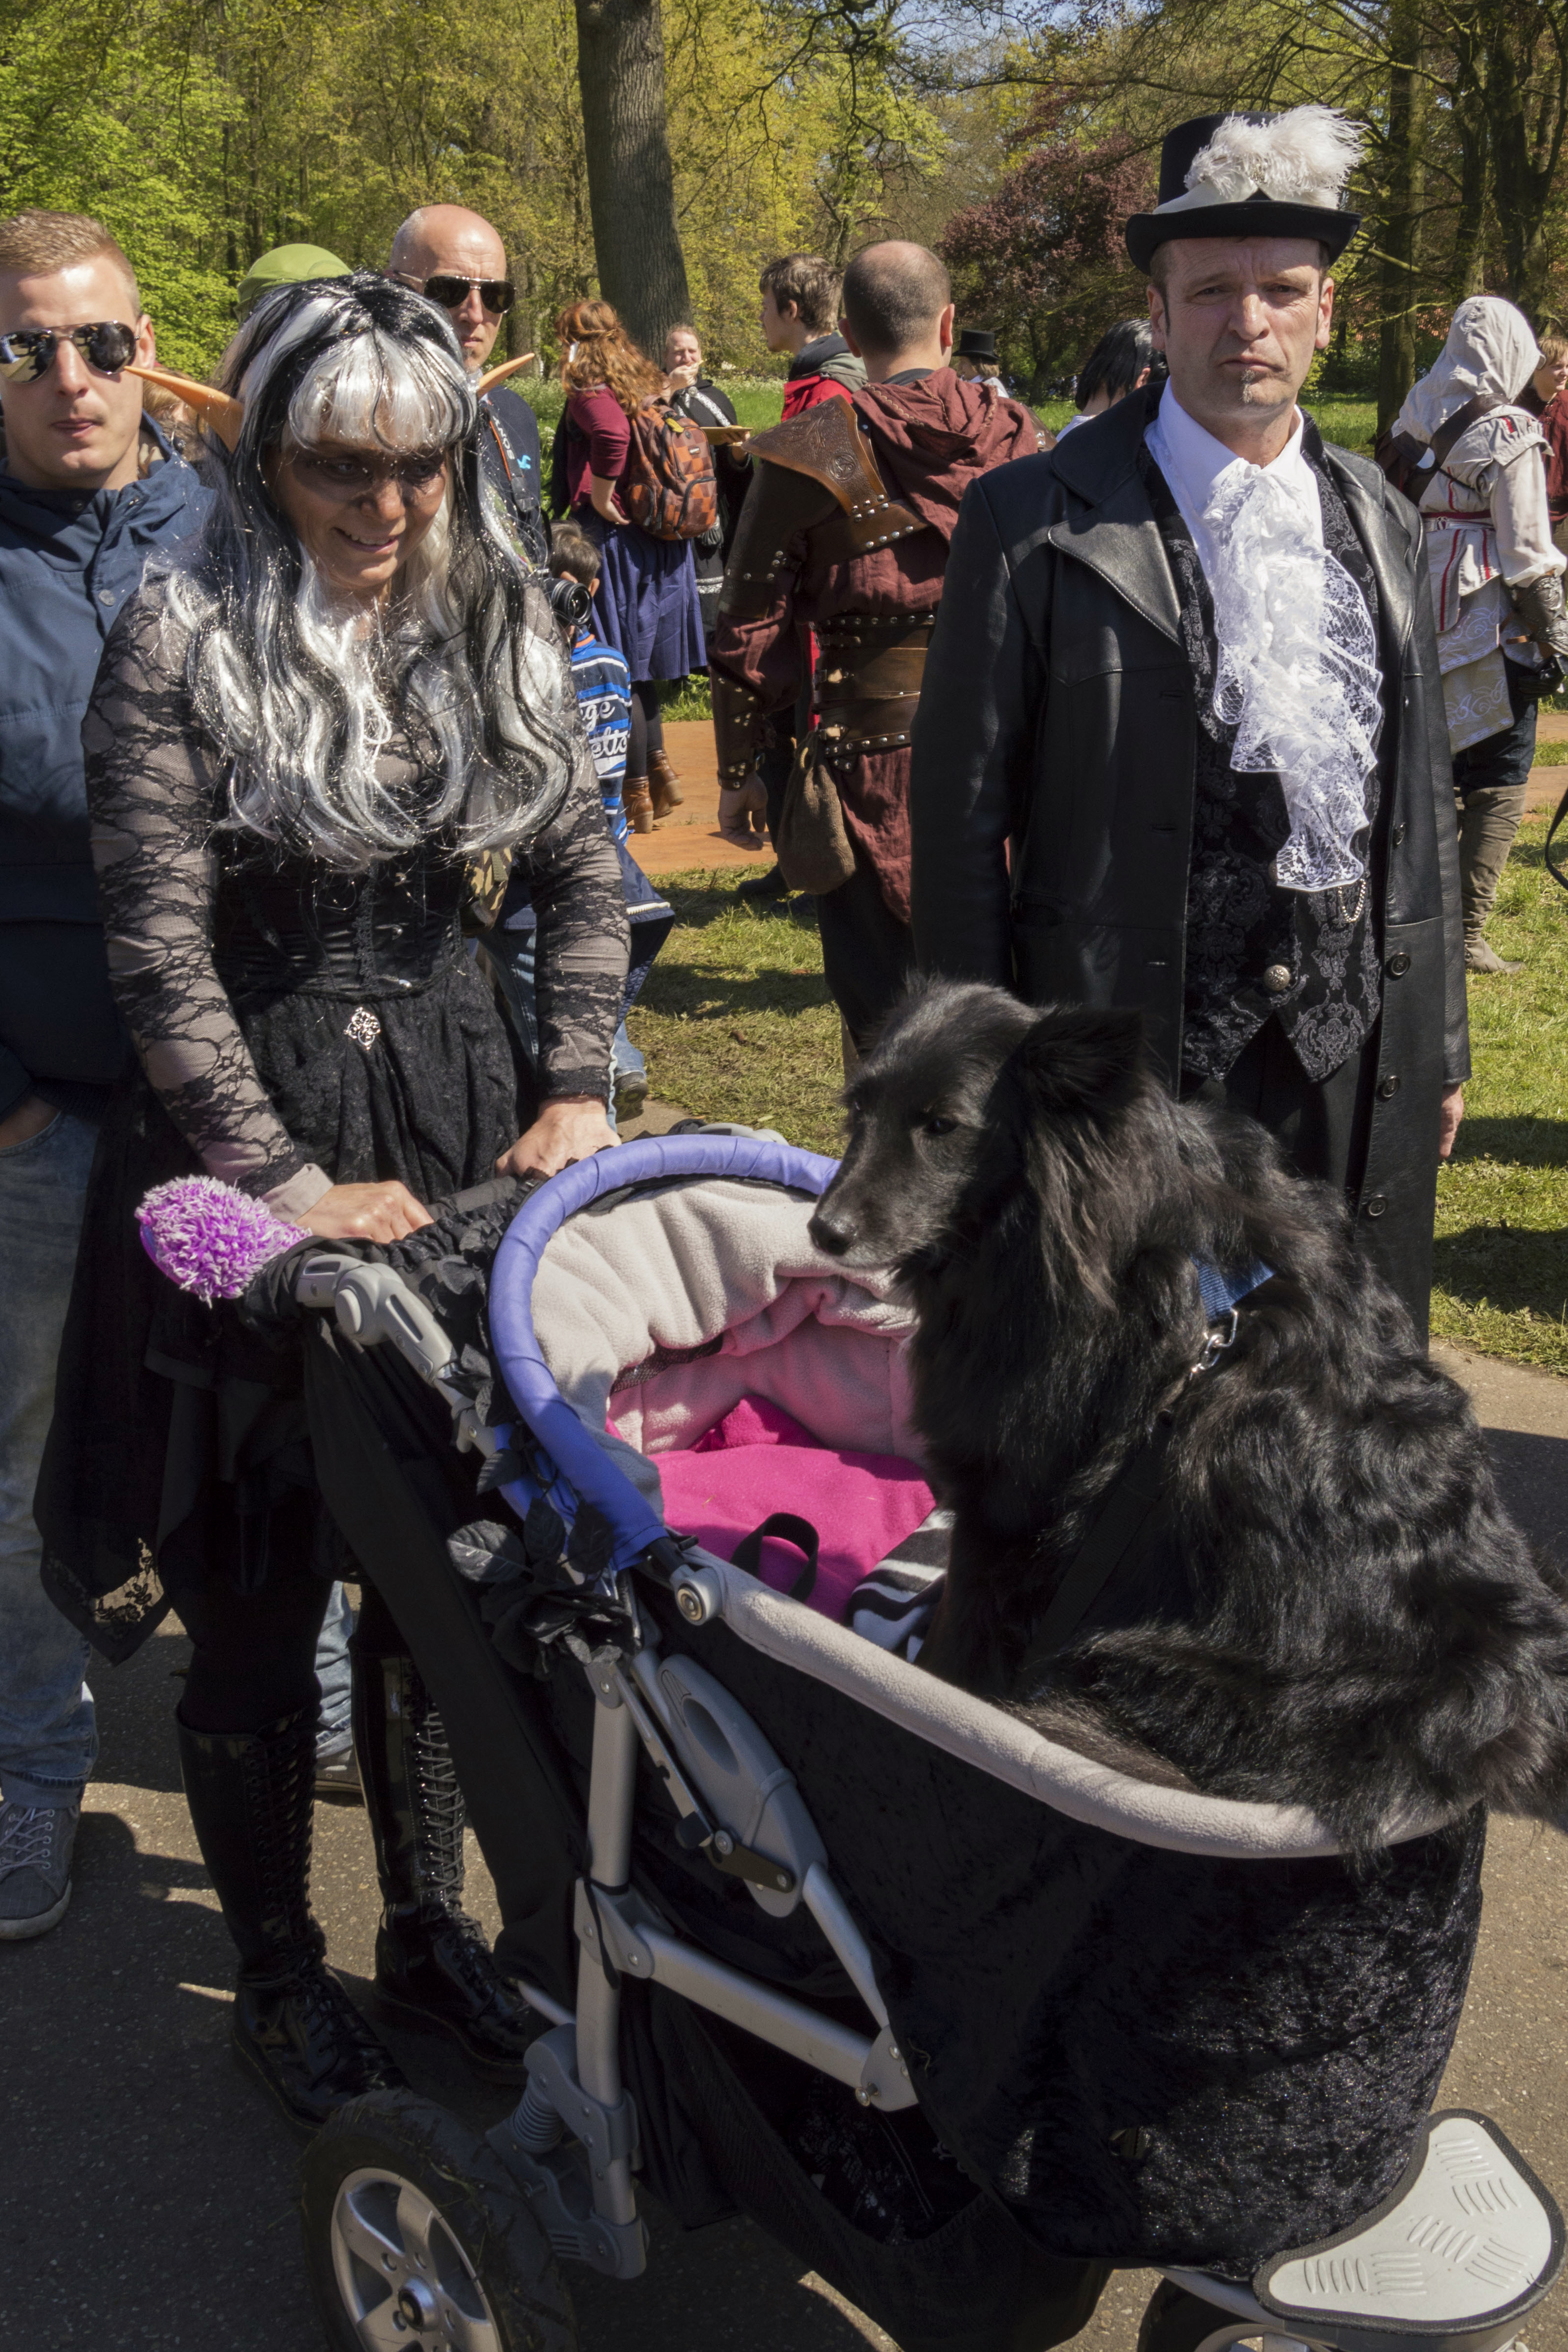
outdoor, people, photography, van, dog, photo, nikon, cosplay, holland, festival, nederland, netherlands, de, fun, dutch, outdoorphotography, picture, photograph, fotos, foto, fotografie, pd, event, hond, costume, kasteel, kinderwagen, paulvandevelde, pdvandevelde, padagudaloma, dordrecht, nederlandinfotos, eventphotography, evenementenfotografie, pvdvfotografie, pdvandeveldedordrecht, nederlandsefotografie, dutchphotogaraphy, totallydutch, fotografienederland, hollandsefotografie, fotografieholland, velde, haarzuilens, dehaar, elfia, eff, kasteeldehaar, elffantasyfair, elfiahaarzuilens, elfia2014, eff2014, wandelwagen